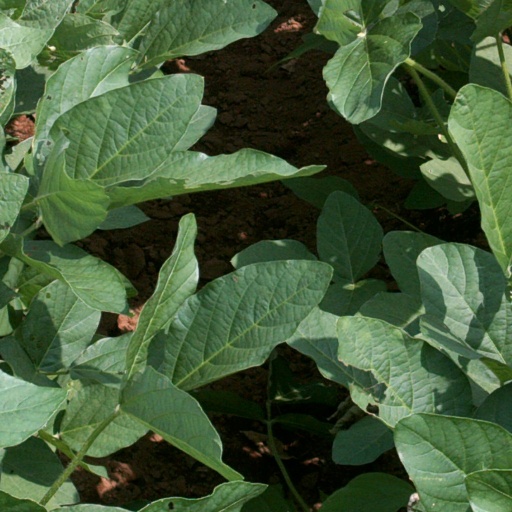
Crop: soybean